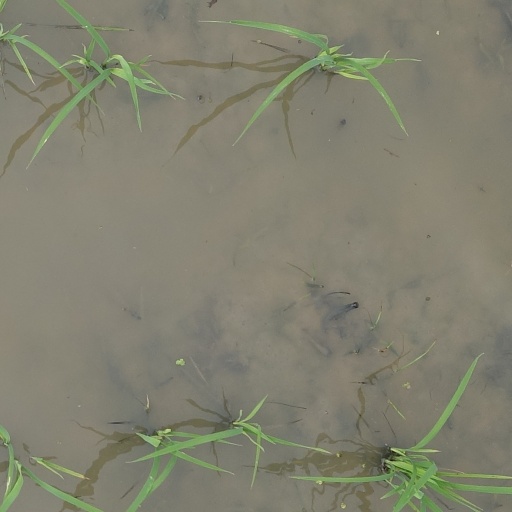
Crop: rice